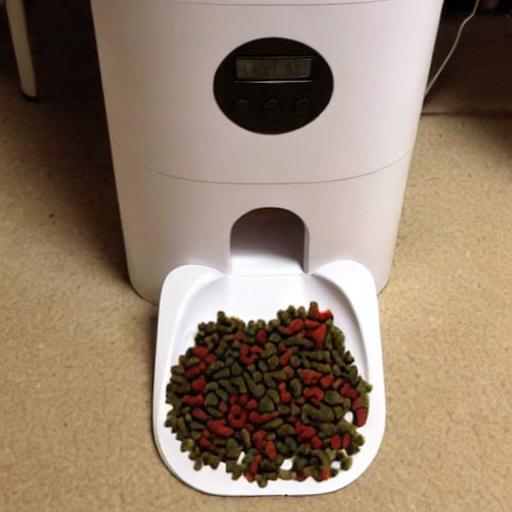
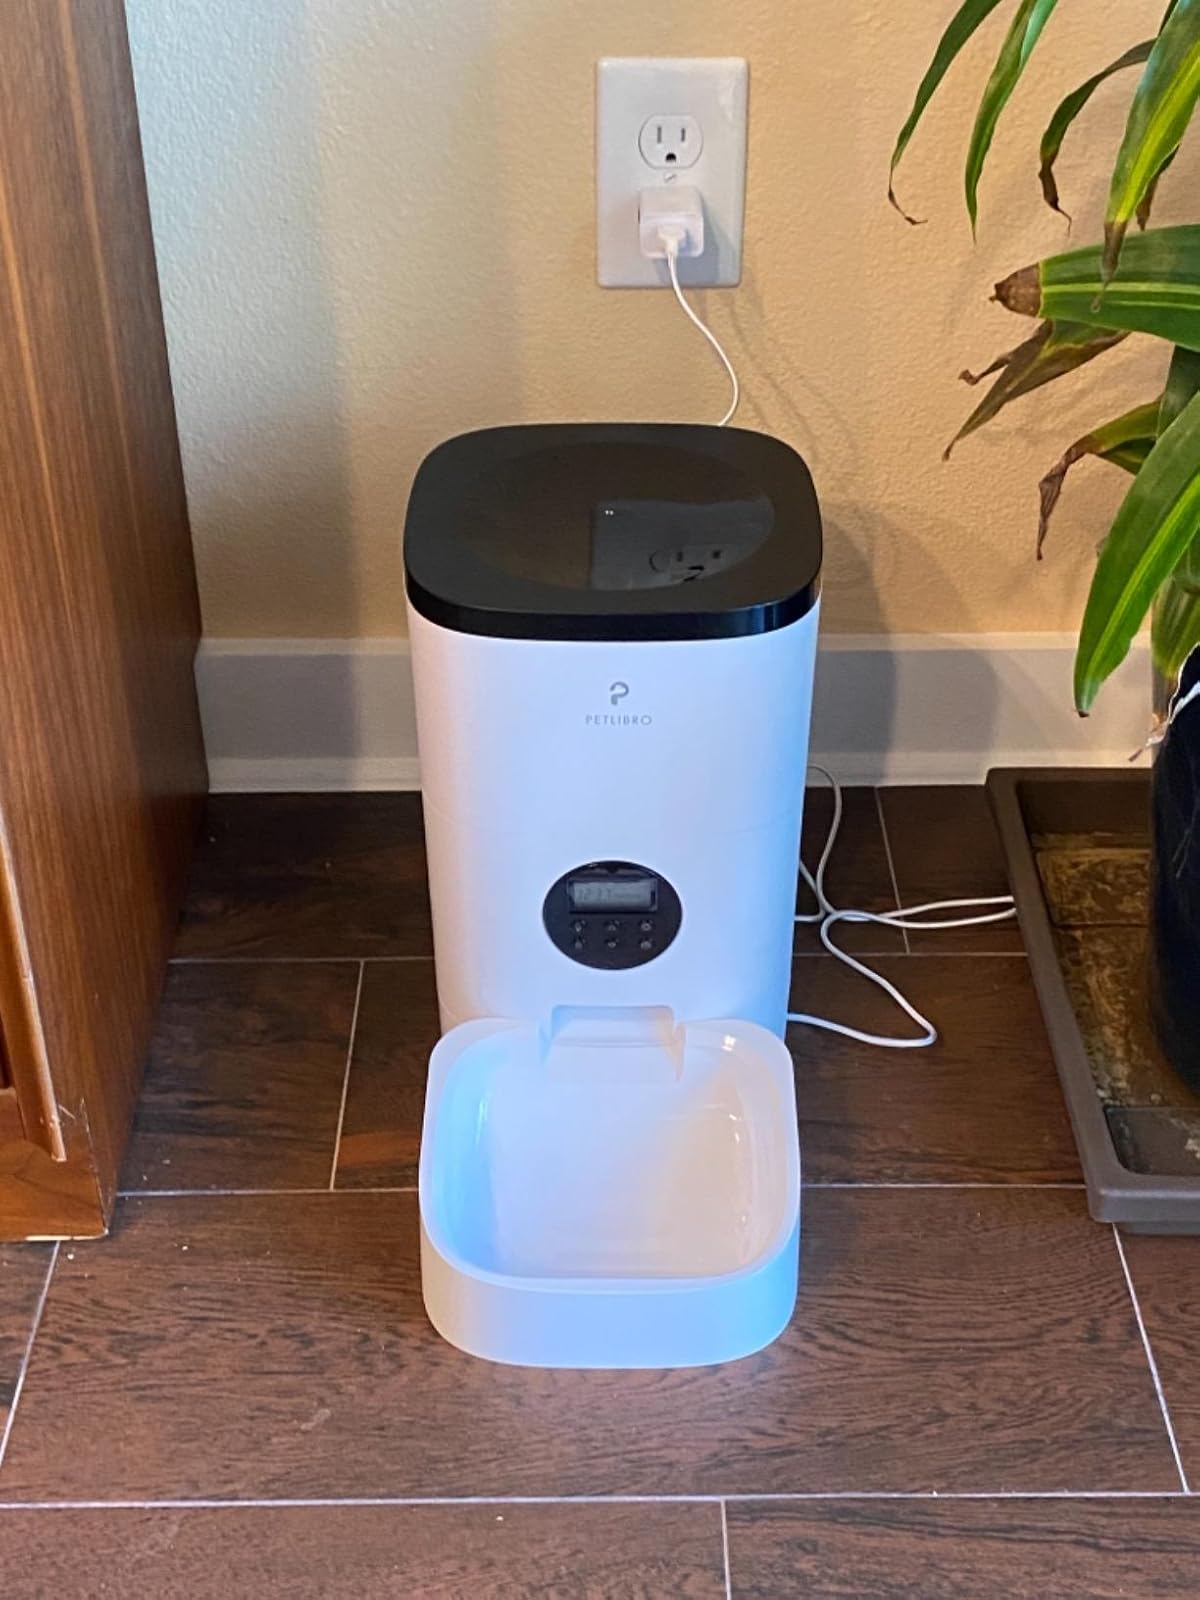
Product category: items_feeder
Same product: no